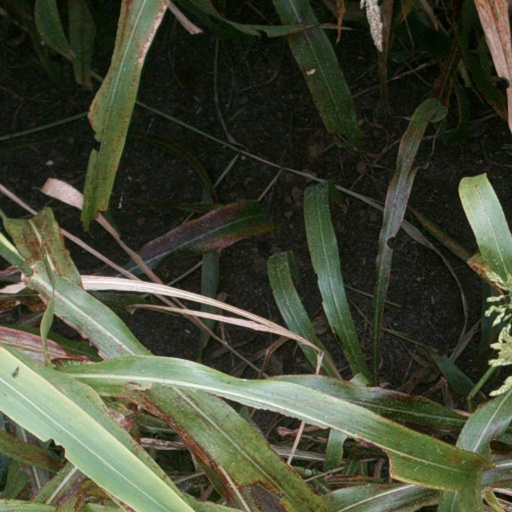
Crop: sorghum